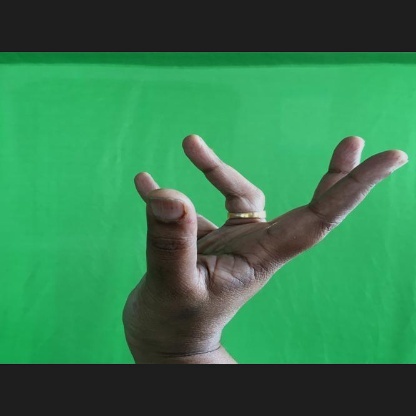
Mudra: Alapadmam